Bram Stoker's Dracula (handheld video game)

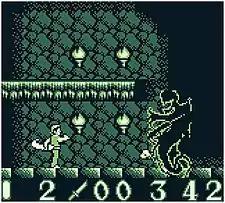
Armed with a knife, Jonathan Harker has to fight one of Dracula's minions.

While based on the 1992 film of the same name, the game had very little to do with the actual movie. Several weapons can be used; ranging from the basic knife to the advanced shotgun weapon.